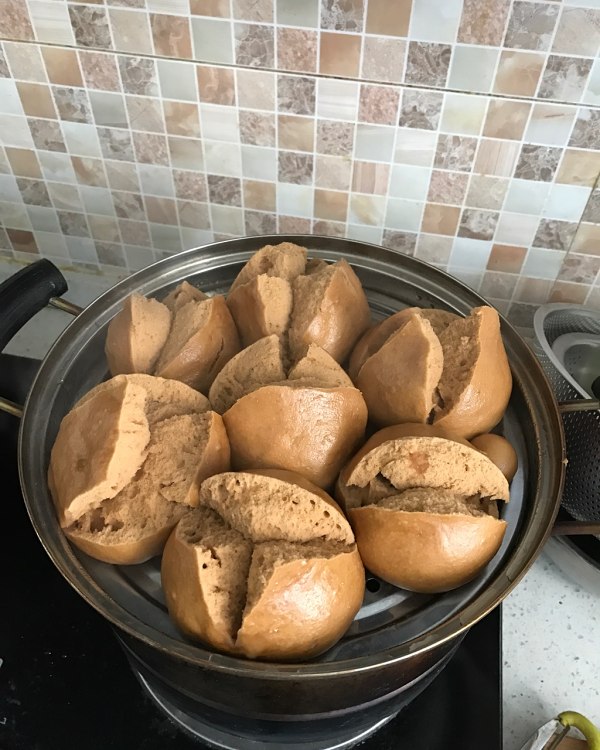
Label: trash